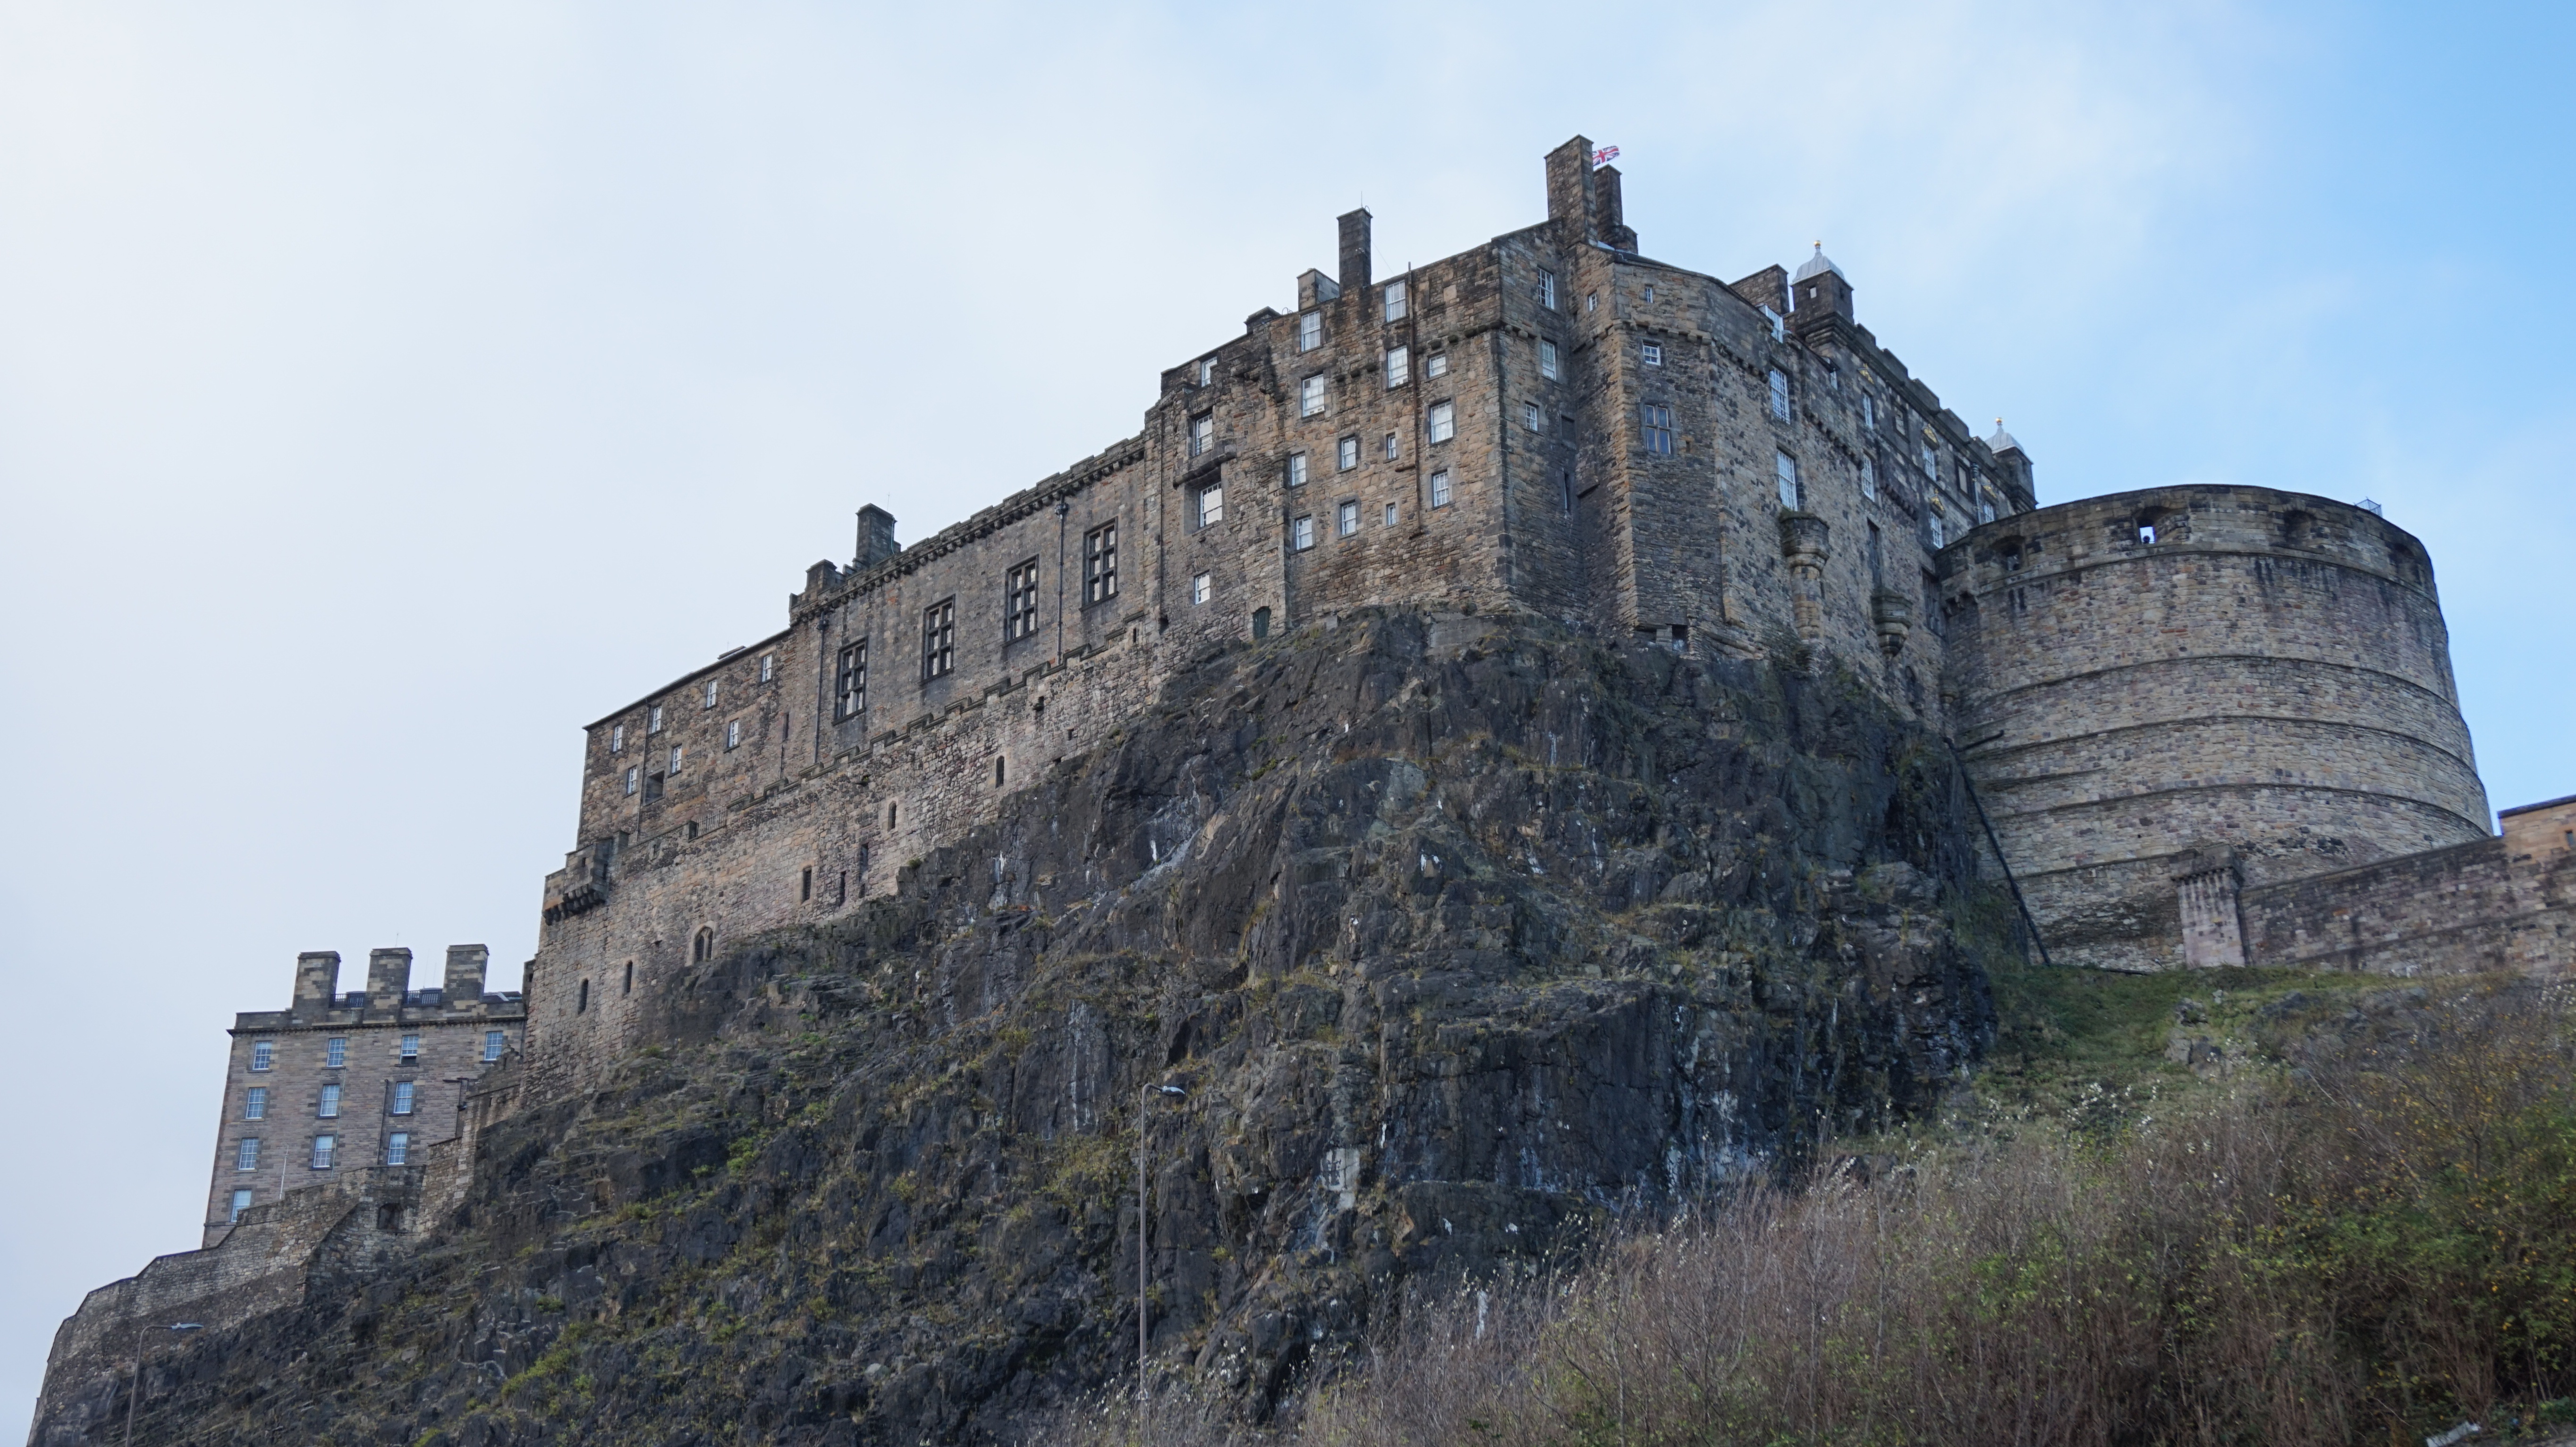
building, chateau, tower, castle, landmark, fortification, edinburgh, moat, united kingdom, historic site